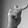
ASL letter: T